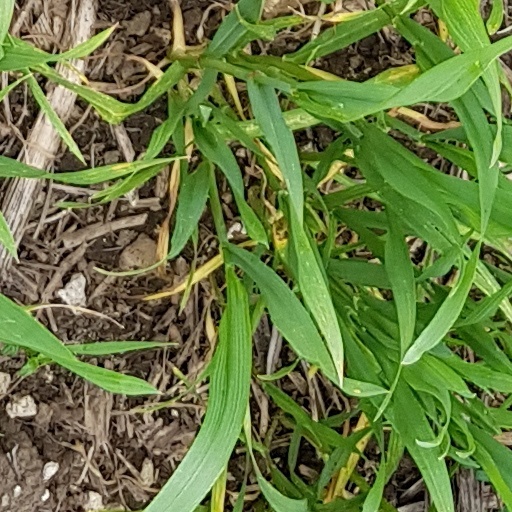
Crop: wheat